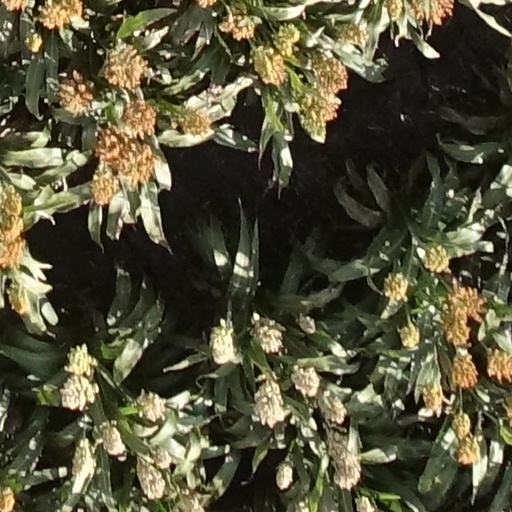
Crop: sorghum